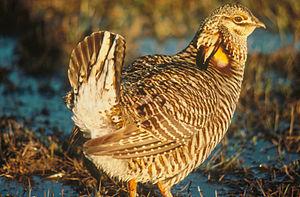
Les Grandes Plaines sont une région de l'Amérique du Nord, la partie médiane du continent au centre des États-Unis et du Canada, à l'est des montagnes Rocheuses. La région est semi-aride, constituée de vastes plaines qui s'étendent des provinces canadiennes de la Saskatchewan et de l'Alberta au nord, jusqu'au Texas au sud.
Le Tétras cupidon, aussi nommé Tétras des prairies, est une espèce d'oiseau qui appartenait à l'ancienne famille des Tetraonidae, et qui est désormais incluse dans celle des Phasianidae. Ce tétras typique de la prairie et des associations de prairie et de chênes a subi une diminution importante de sa population depuis la colonisation. La destruction de son habitat par le développement de l’agriculture et des pâturages est la cause principale de son déclin.